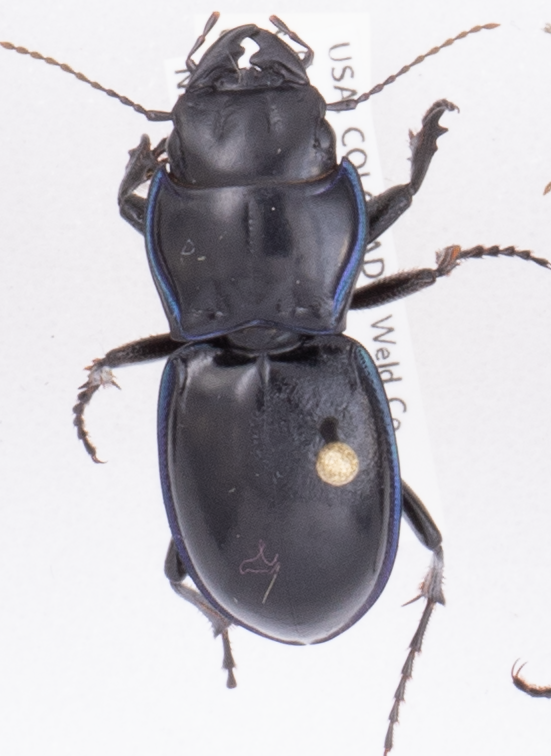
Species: Pasimachus elongatus
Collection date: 2018-08-02
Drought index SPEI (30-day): -0.718
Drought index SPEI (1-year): -0.276
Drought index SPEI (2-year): -0.588